History of hurling

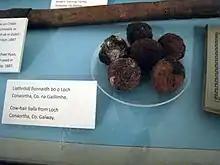
Ancient animal hair balls, part of the exhibition on the History of Hurling, Cork Public Museum

Hurling has a long, but often unclear history, stretching back over three millennia. References to stick-and-ball games are found in Irish mythology. The game is thought to be related to the games of shinty that is played primarily in Scotland, cammag on the Isle of Man and bandy that was played formerly in England and Wales. There is evidence that in ancient times a similar game called Knattleikr was also played in Iceland, with the Icelandic sagas, "suggesting that it was something that was brought from the Gælic area to Iceland".